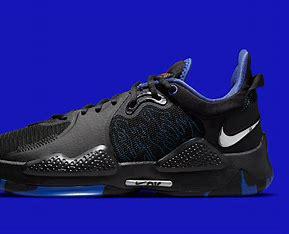
Brand: Nike
Model: Pg 5